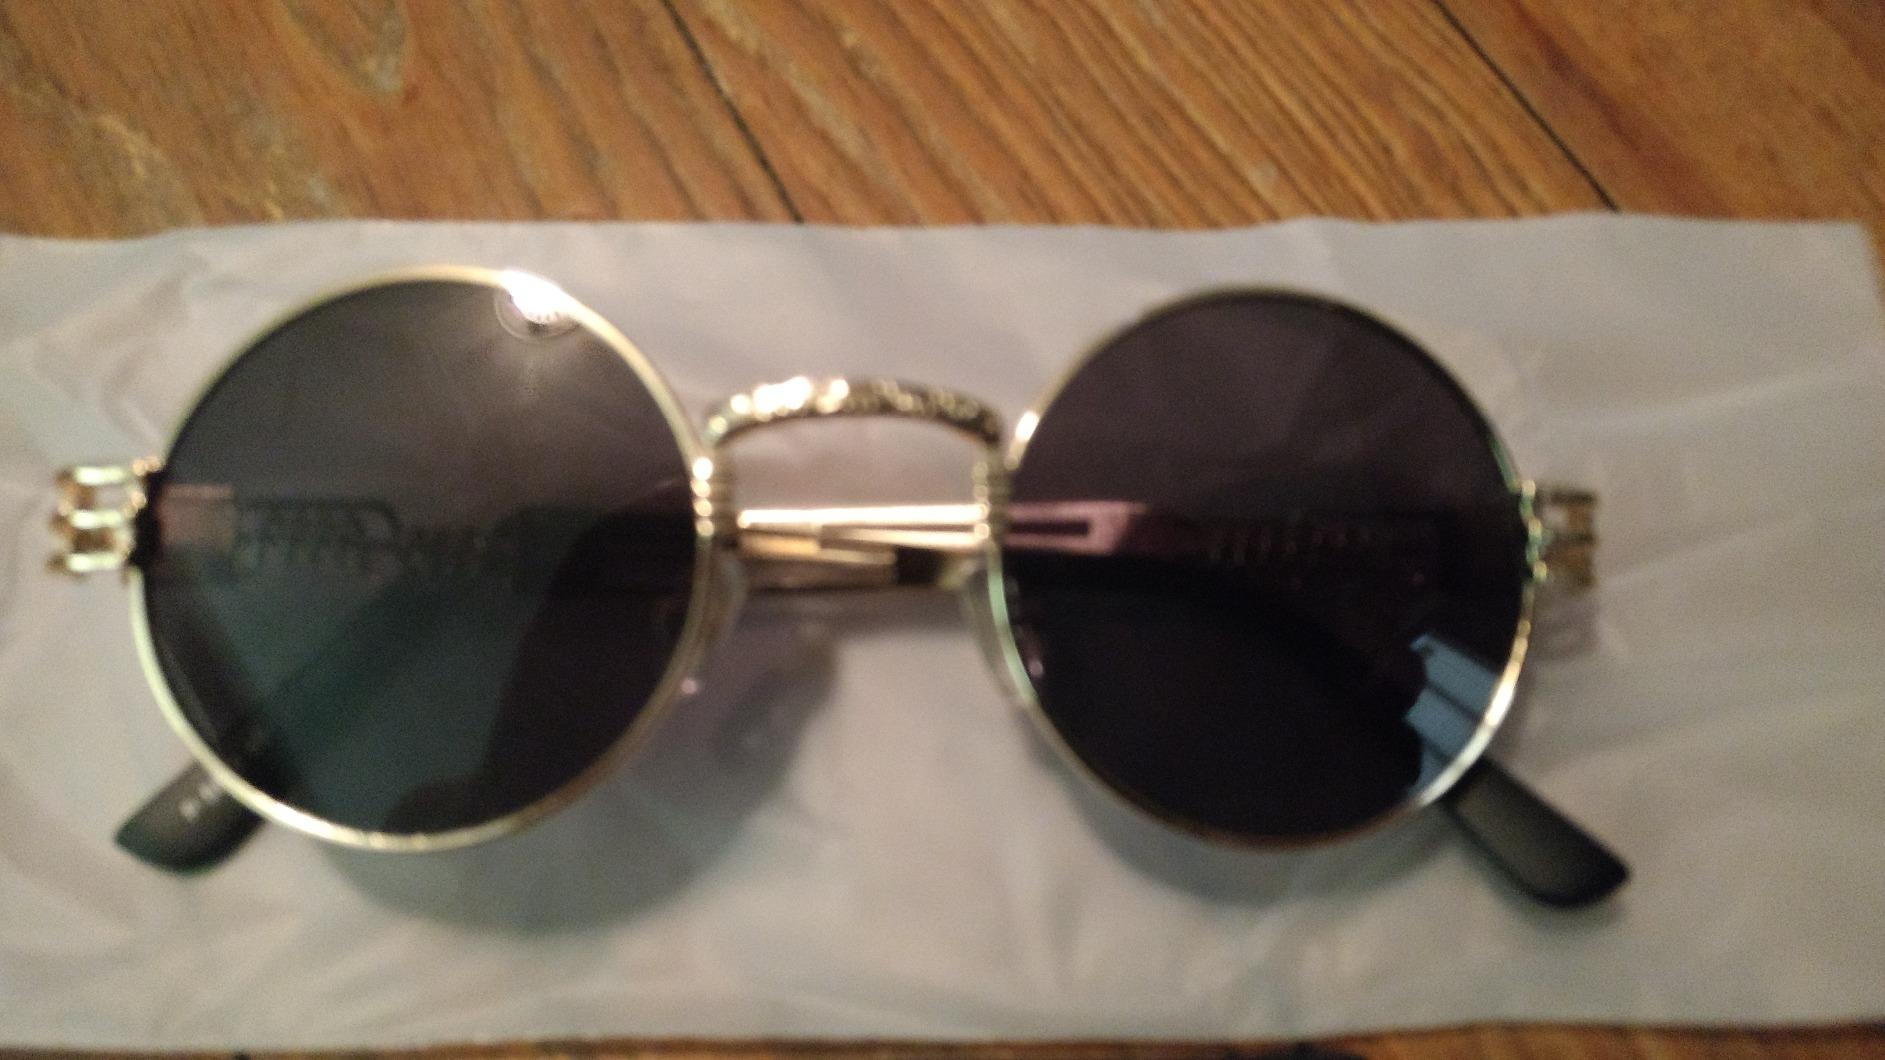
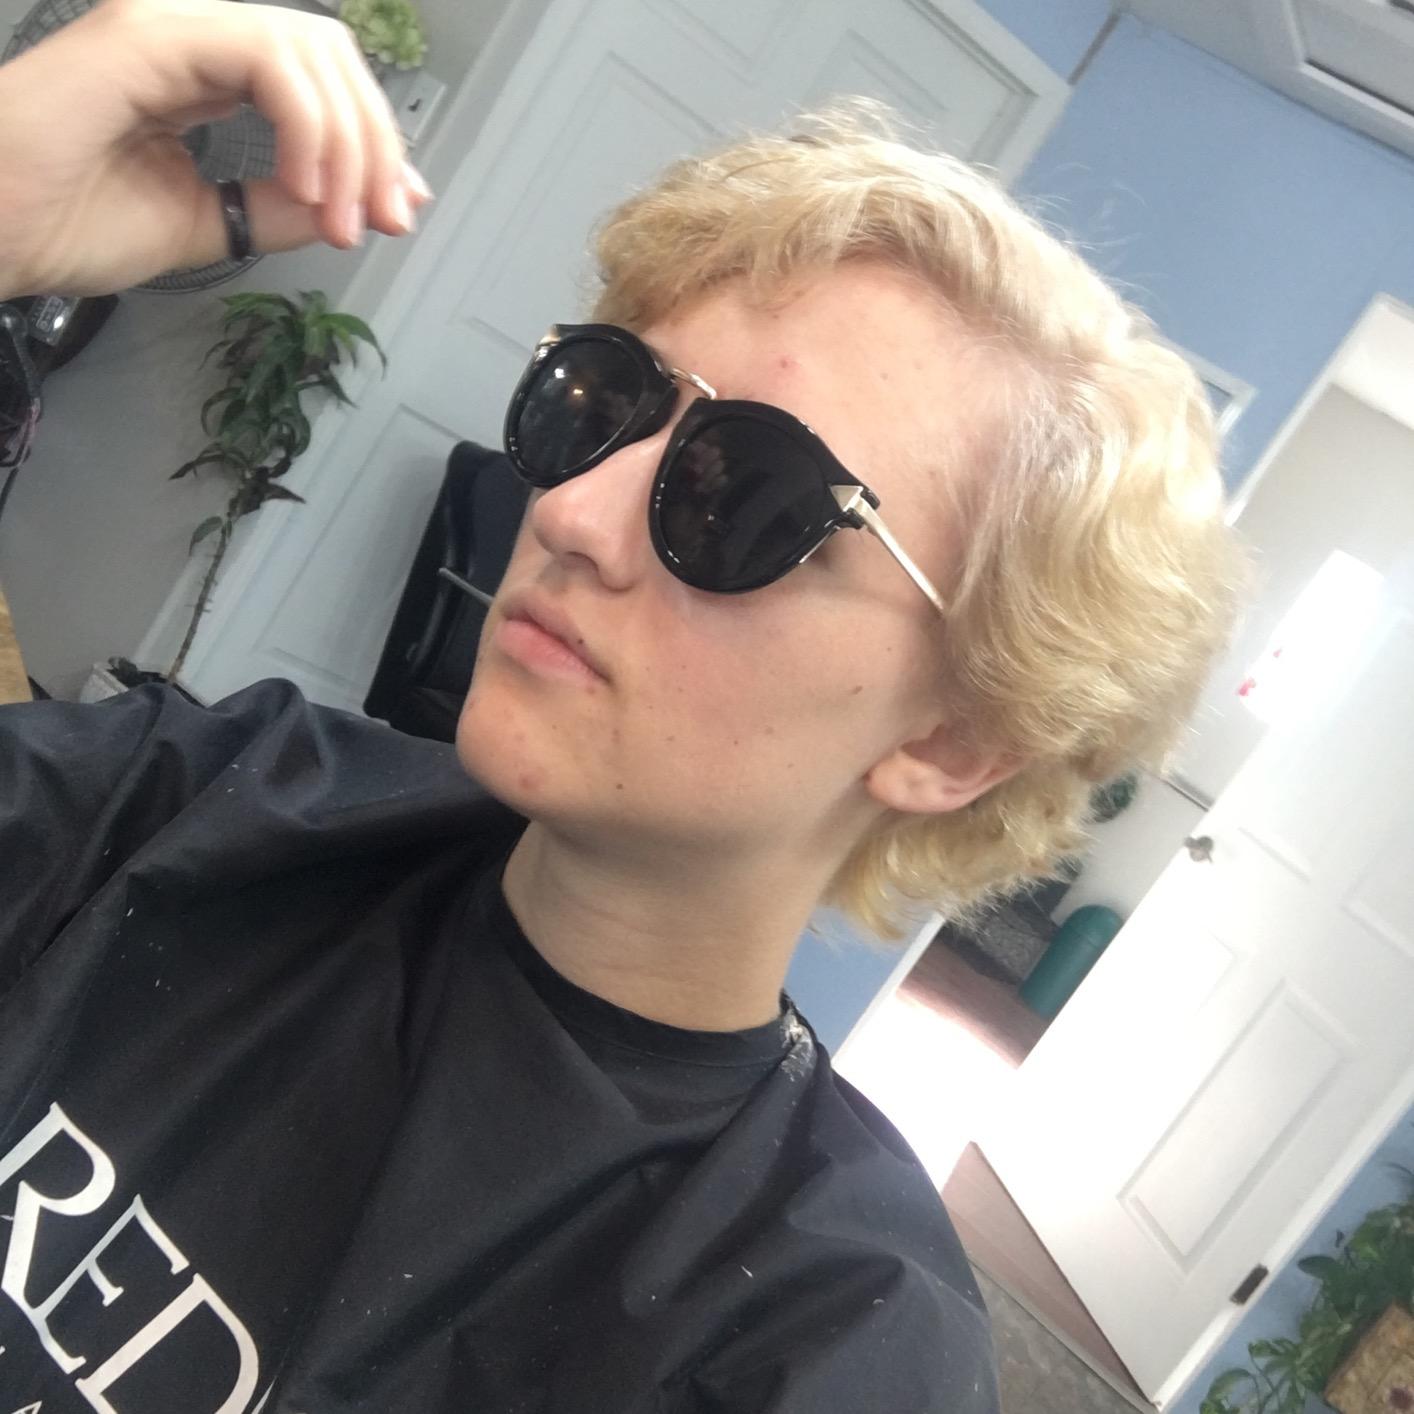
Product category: accessories_sunglasses
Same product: no